Sureesh Mehta

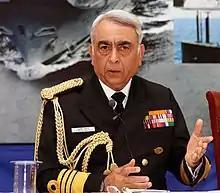
Sureesh Mehta interacting with the media on the eve of the Navy Day 2007, in New Delhi

Admiral Sureesh Mehta, PVSM, AVSM (born August 18, 1947) served as 19th Chief of the Indian Navy from 31 October 2006 until 31 August 2009. He was succeeded by Nirmal Kumar Verma. He is the first service chief from India's armed forces to be born post Indian Independence. He is married to Maria Teresa Mehta, and they have two children.